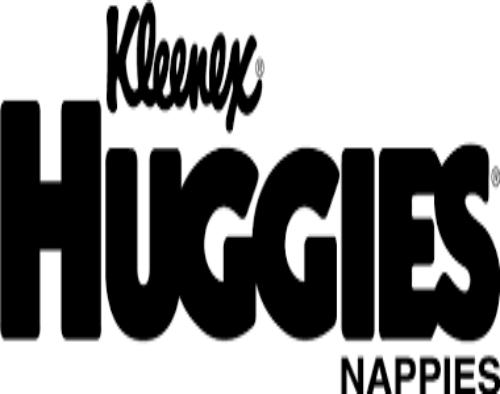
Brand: kleenex
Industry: Necessities